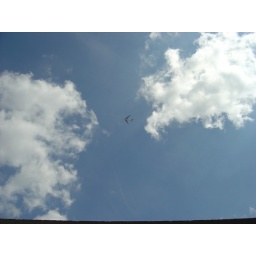
Views of sky in Hong Kong from 5 feet 2 inches above ground